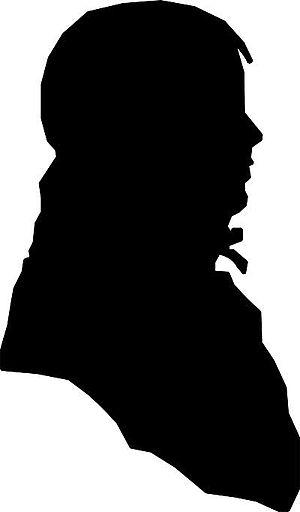
John « Jack » Jouett, Jr., né le 7 décembre 1754 à Albemarle et mort le 1ᵉʳ mars 1822 à Peeled Oak, est un homme politique et un héros de la Révolution américaine, connu sous le nom « Paul Revere du Sud » pour avoir sauvé, à l’âge de vingt-sept ans, la Révolution avec sa chevauchée nocturne pour avertir Thomas Jefferson, alors gouverneur de Virginie et de l’Assemblée législative de Virginie, de l’approche de la cavalerie britannique envoyée pour le capturer.